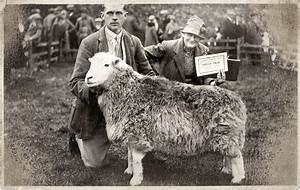
Label: pecora